Heinrich Heine University Düsseldorf

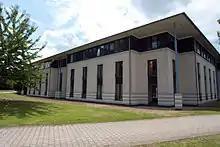
Student housing on campus (established in 1992).

As a German public university, HHU receives funding from the Land of North Rhine-Westphalia and therefore does not charge tuition fees. However, a small service charge of currently about 230 Euros per semester (winter semester 2012/13) has become necessary to cover the expenses of the AStA, of student services such as housing and canteen organisation (Studentenwerk) and the semester ticket for free rides on all local trains and busses.